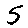
Label: 5